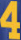
Number: 4